Adam Szelągowski

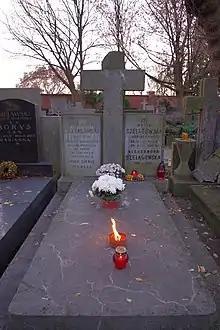
Grave of Adam Szelągowski at Powązki Cemetery in Warsaw

Adam Wiktor Szelągowski (23 December 1873 in Lublin – 3 August 1961 in Warsaw) was a Polish historian, teacher and professor of the Jan Kazimierz University.